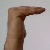
The image shows a hand gesture representing a space in Indian Sign Language.